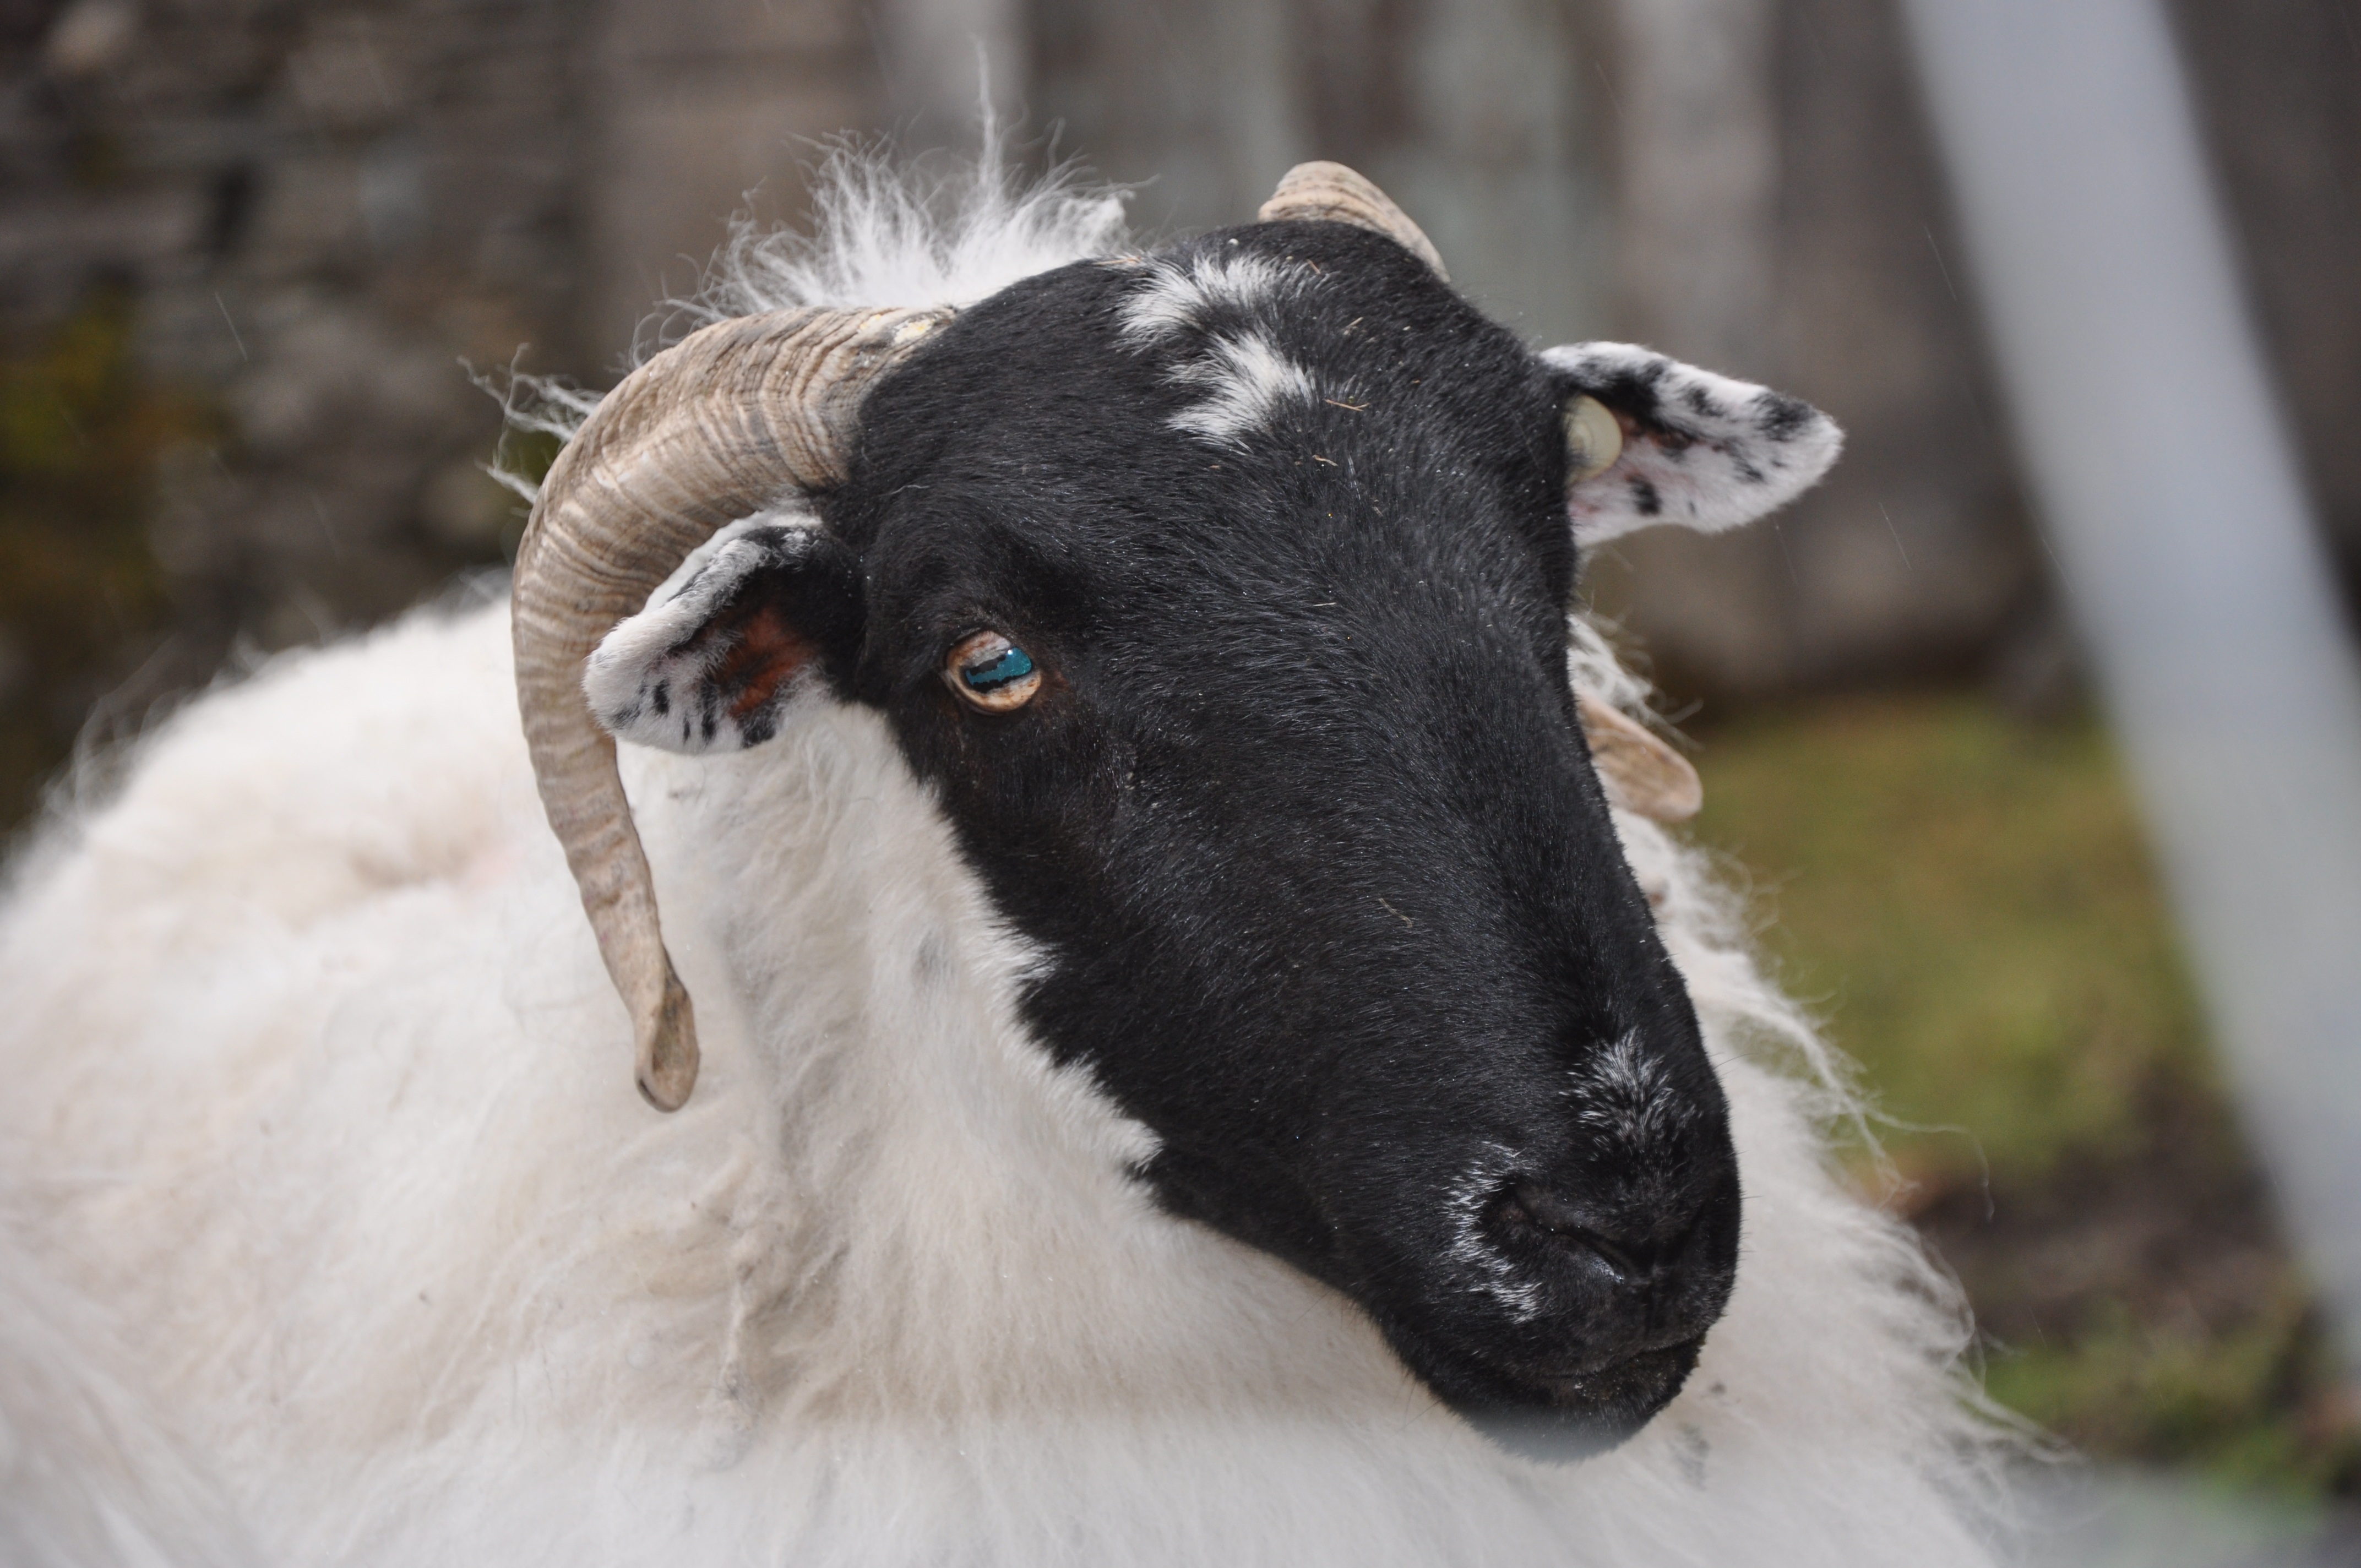
nature, farm, animal, goat, horn, sheep, mammal, agriculture, fauna, close up, goats, vertebrate, sheeps, ireland, ewe, cattle like mammal, cow goat family